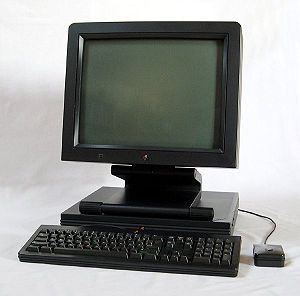
NeXT
NeXTStation
NeXT Inc. var et amerikansk computerfirma, der blev startet af Steve Jobs i 1986, efter at han blev fyret fra Apple.